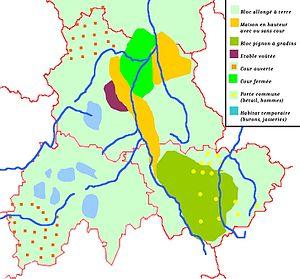
Forme des maisons en Auvergne d'après A. Poitrineau (1999) et par J.-R. Trochet (2006)
L'Auvergne est une région culturelle et historique de France située au cœur du Massif central.